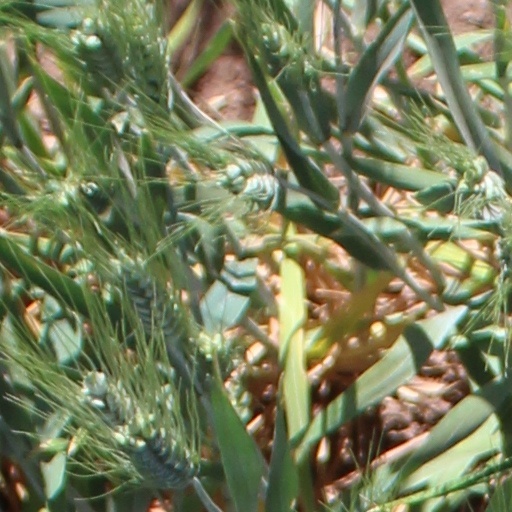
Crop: wheat